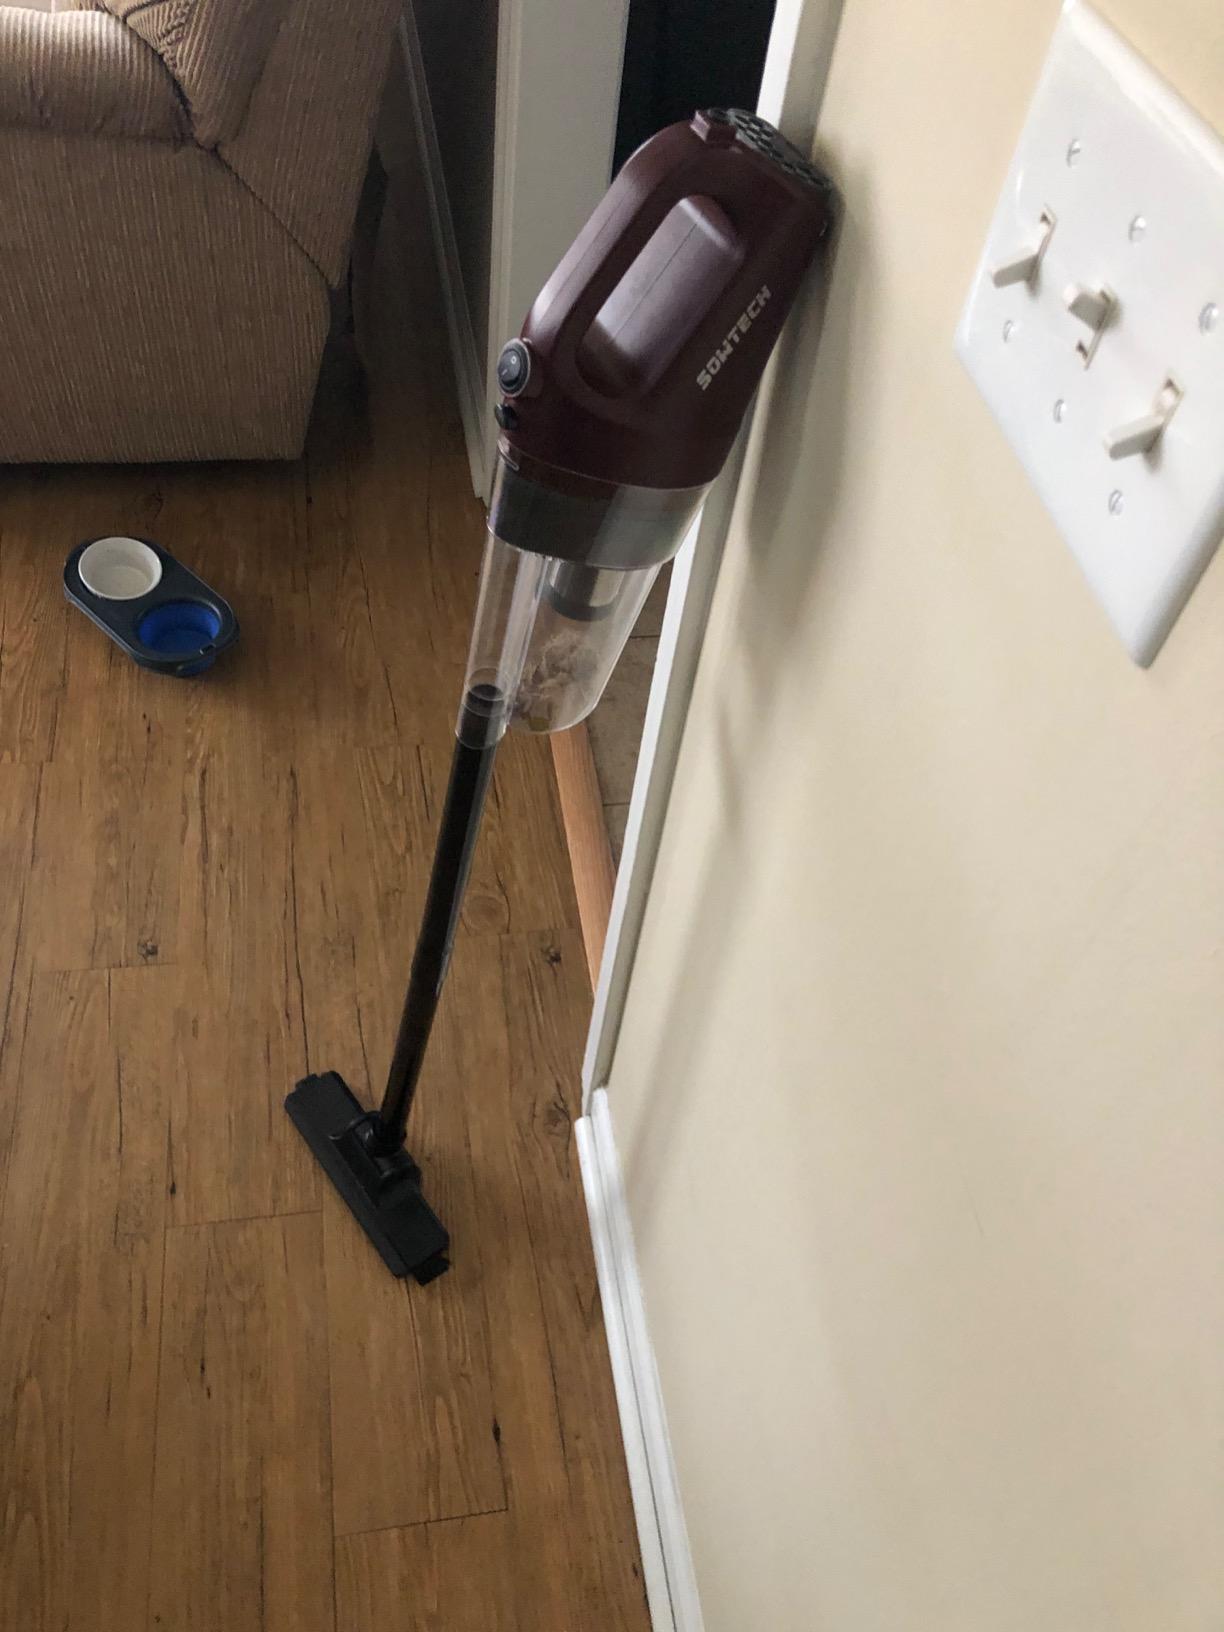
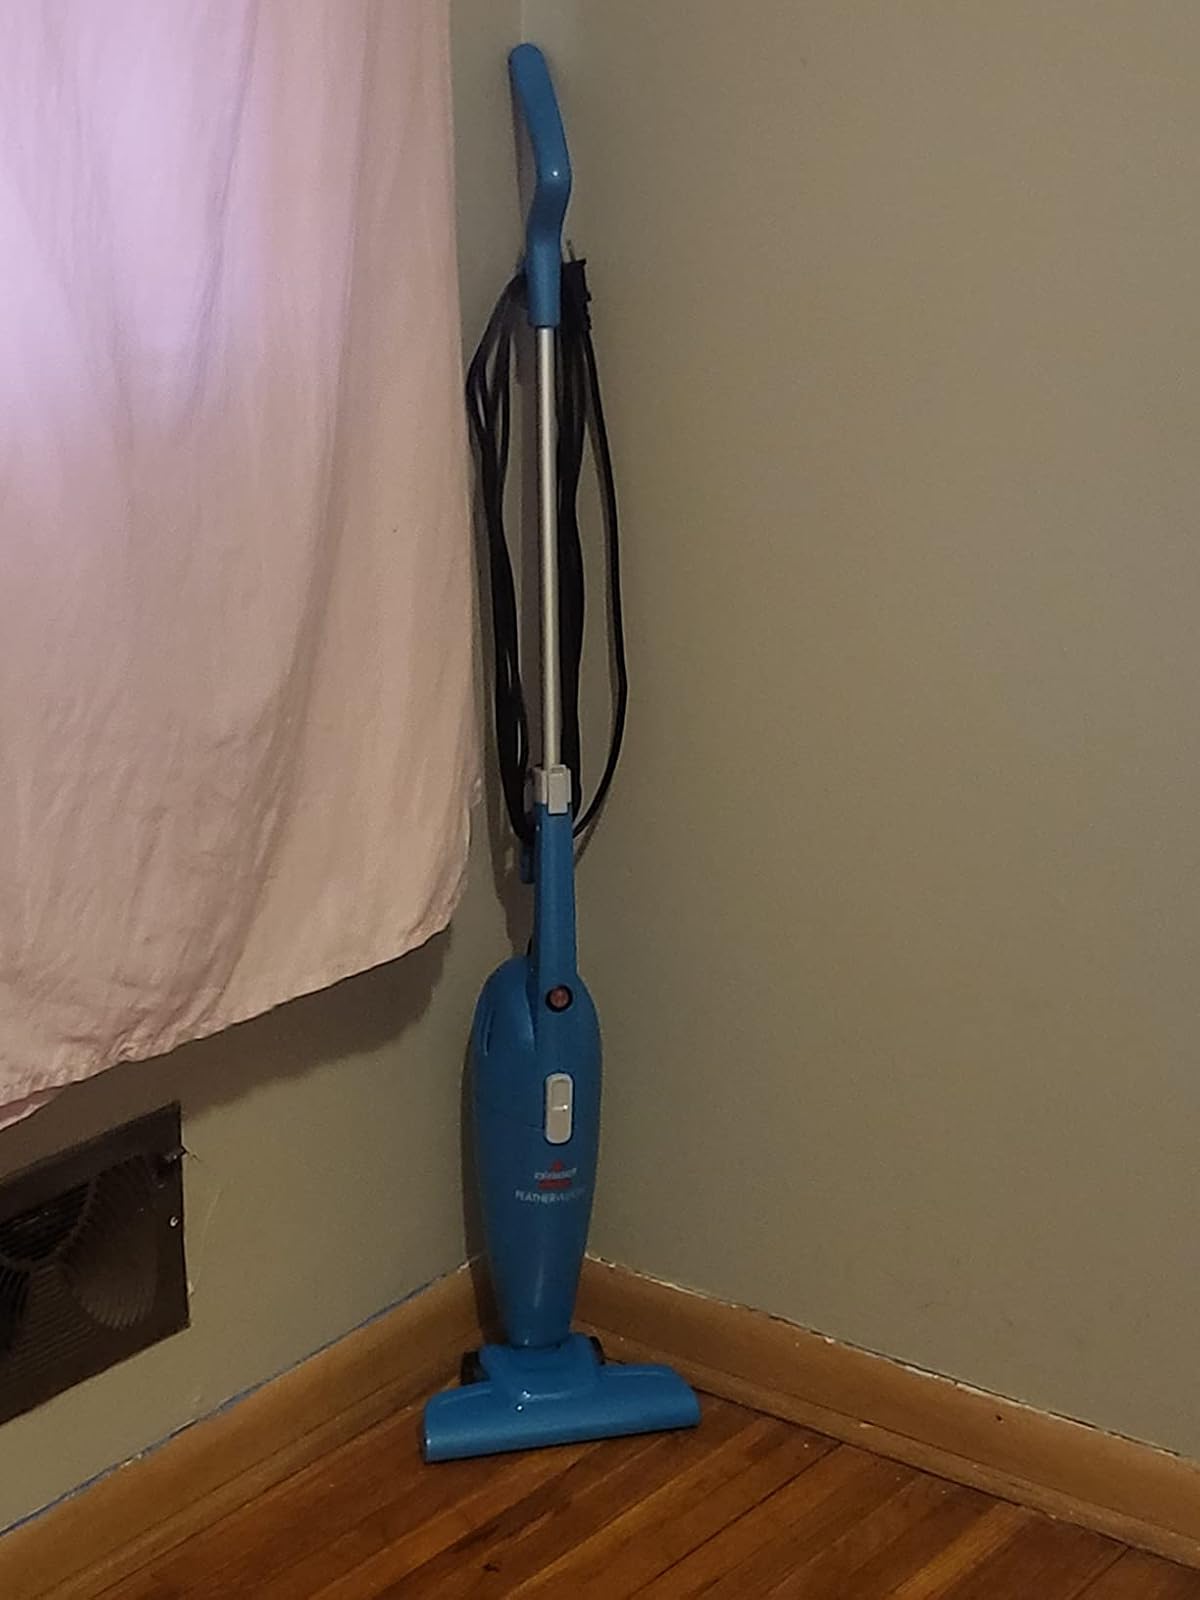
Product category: items_vacuum
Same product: no